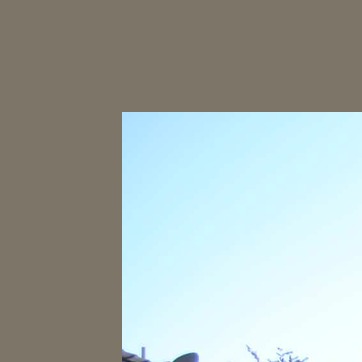
Material: sky